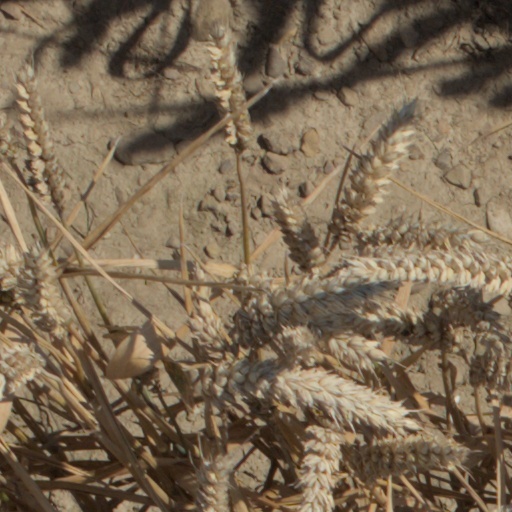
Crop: wheat